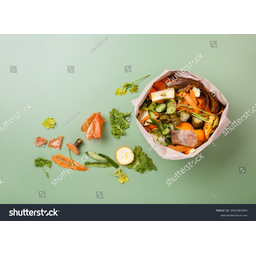
Label: generalcompost